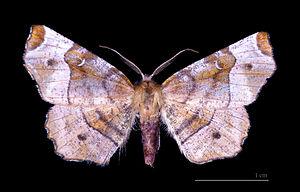
L'Ennomos illustre ♂ - Face dorsale Localité: Lasparets, Sainte-Croix-Volvestre, Ariège, France Muséum de Toulouse
Les Geometridae sont une famille très diverse d'insectes de l'ordre des lépidoptères, comprenant environ 23 000 espèces.
Selenia tetralunaria, l’Ennomos illustre, est une espèce de lépidoptères de la famille des Geometridae et de la sous-famille des Ennominae.